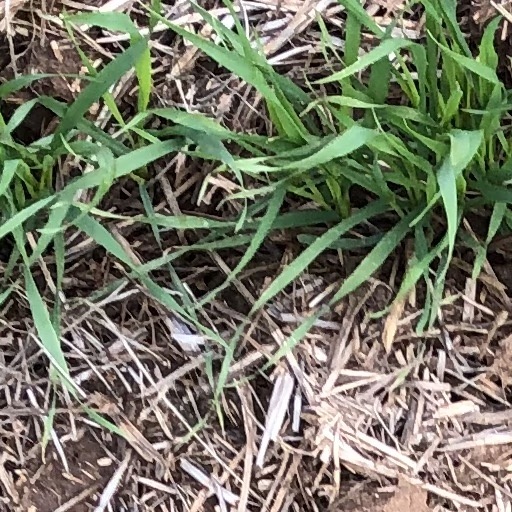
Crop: wheat